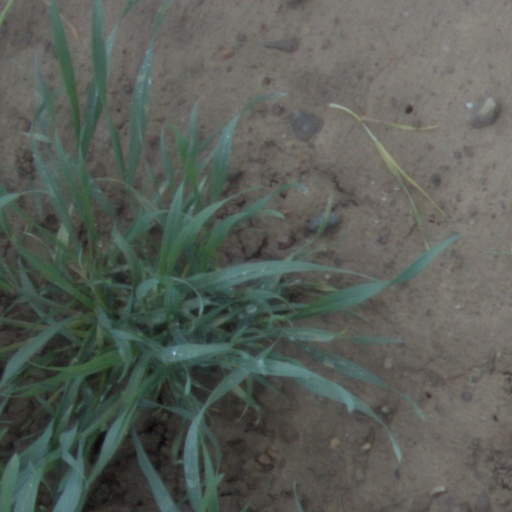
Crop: wheat